Ana Bjelica

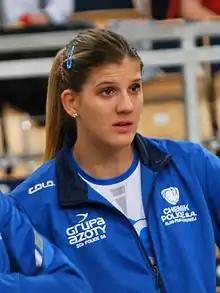
Bjelica in 2014

Ana Bjelica (born 3 April 1992) is a Serbian volleyball player who plays for CSM Târgovişte. She is younger sister of basketball players Milko and Milka Bjelica. Her family is Serbian Montenegrin, but, contrary to her siblings, she decided to represent native Serbia instead of Montenegro.